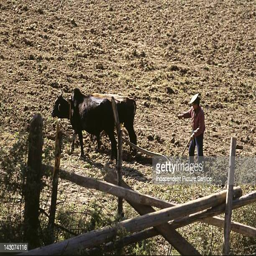
man plowing field with a team